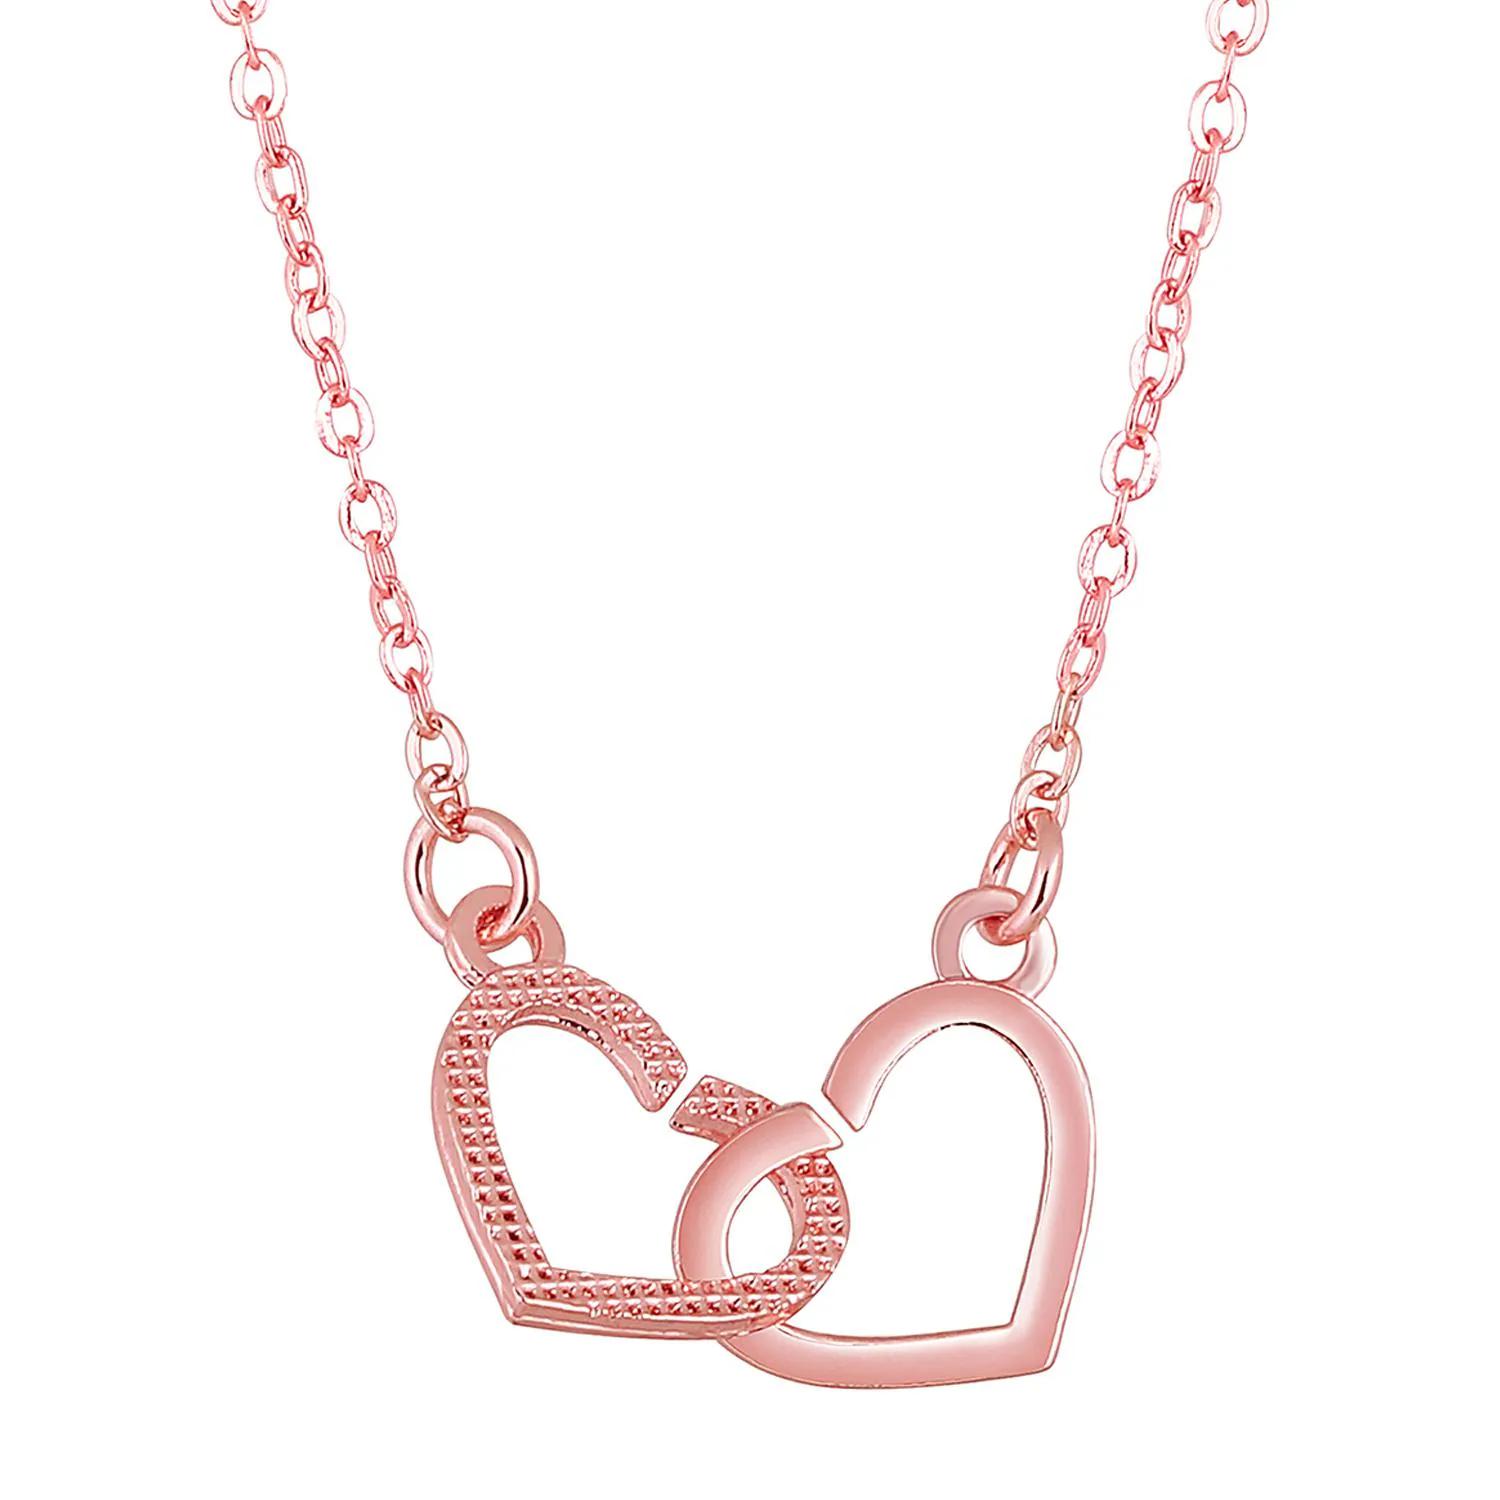
Mahi Rose Gold Plated Dual Heart Link Pendant Necklace for Women (PS1101897Z)
Type: Necklaces & Pendants
Brand: Mahi
Price: Rs. 219
 This pendant is designed with exquisite craftsmanship and showcases an elegant aesthetic that adds a touch of sophistication to any outfit or accessory. Elegant and stylish necklace that adds a touch of sophistication to any outfit. Easy to mix and match with other accessories for a personalized and unique look. Features a stunning design that catches the light and sparkles beautifully. Adds a unique and personalized touch to your style. In addition, it's the perfect gift to thank those who have brought you joy and love in your life
Features: Dual Heart Link Pendant Necklace,Content in Box : 1 Pendant with Chain ; Metal : Alloy ; Plating ; Rose Gold Plated ; Size : Pendant : 2.5cm x 1.2cm ; Chain : 18 Inches,Unmatched Versatility: These pendnat compliment a wide range of outfits, from casual to formal, making them a valuable addition to your jewelry collection.,A perfect gift. Treat yourself to or the one you love. A fantastic Christmas Diwali holi or any occasion present that is sure to hit the mark.,It is advisable to store jewellery in a zip lock pouch (air tight pouch), keep away from perfume and other chemicals and clean it with dry and soft cloth. Country of Origin : India
Included: 1-Pendant